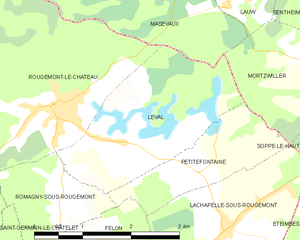
Carte des communes françaises Leval